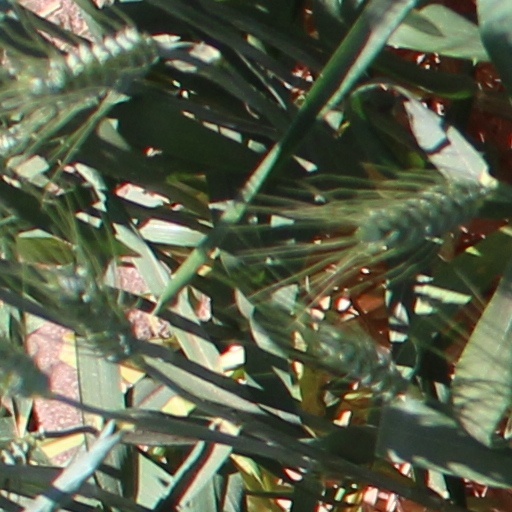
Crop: wheat